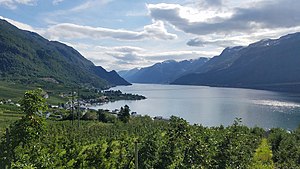
Sørfjorden (Hardanger) / Galleri
Sørfjorden er en 38 kilometer lang sidefjord til Hardangerfjorden i Hardanger, Vestland fylke i Norge. Den strækker sig fra nord, hvor Utnefjorden deler sig i Sørfjorden og Eidfjorden og mod syd til Odda. Fjorden har indløb mellem Trones i nordvest, syd for Utne, og Kyrkjenes i sydøst, lige nord for Kinsarvik. Ved indløbet stikker Kinsarvikbukten mod syd til Kinsarvik og herfra går det færge nordover til Utne og Kvanndal i Granvin længere mod nord.